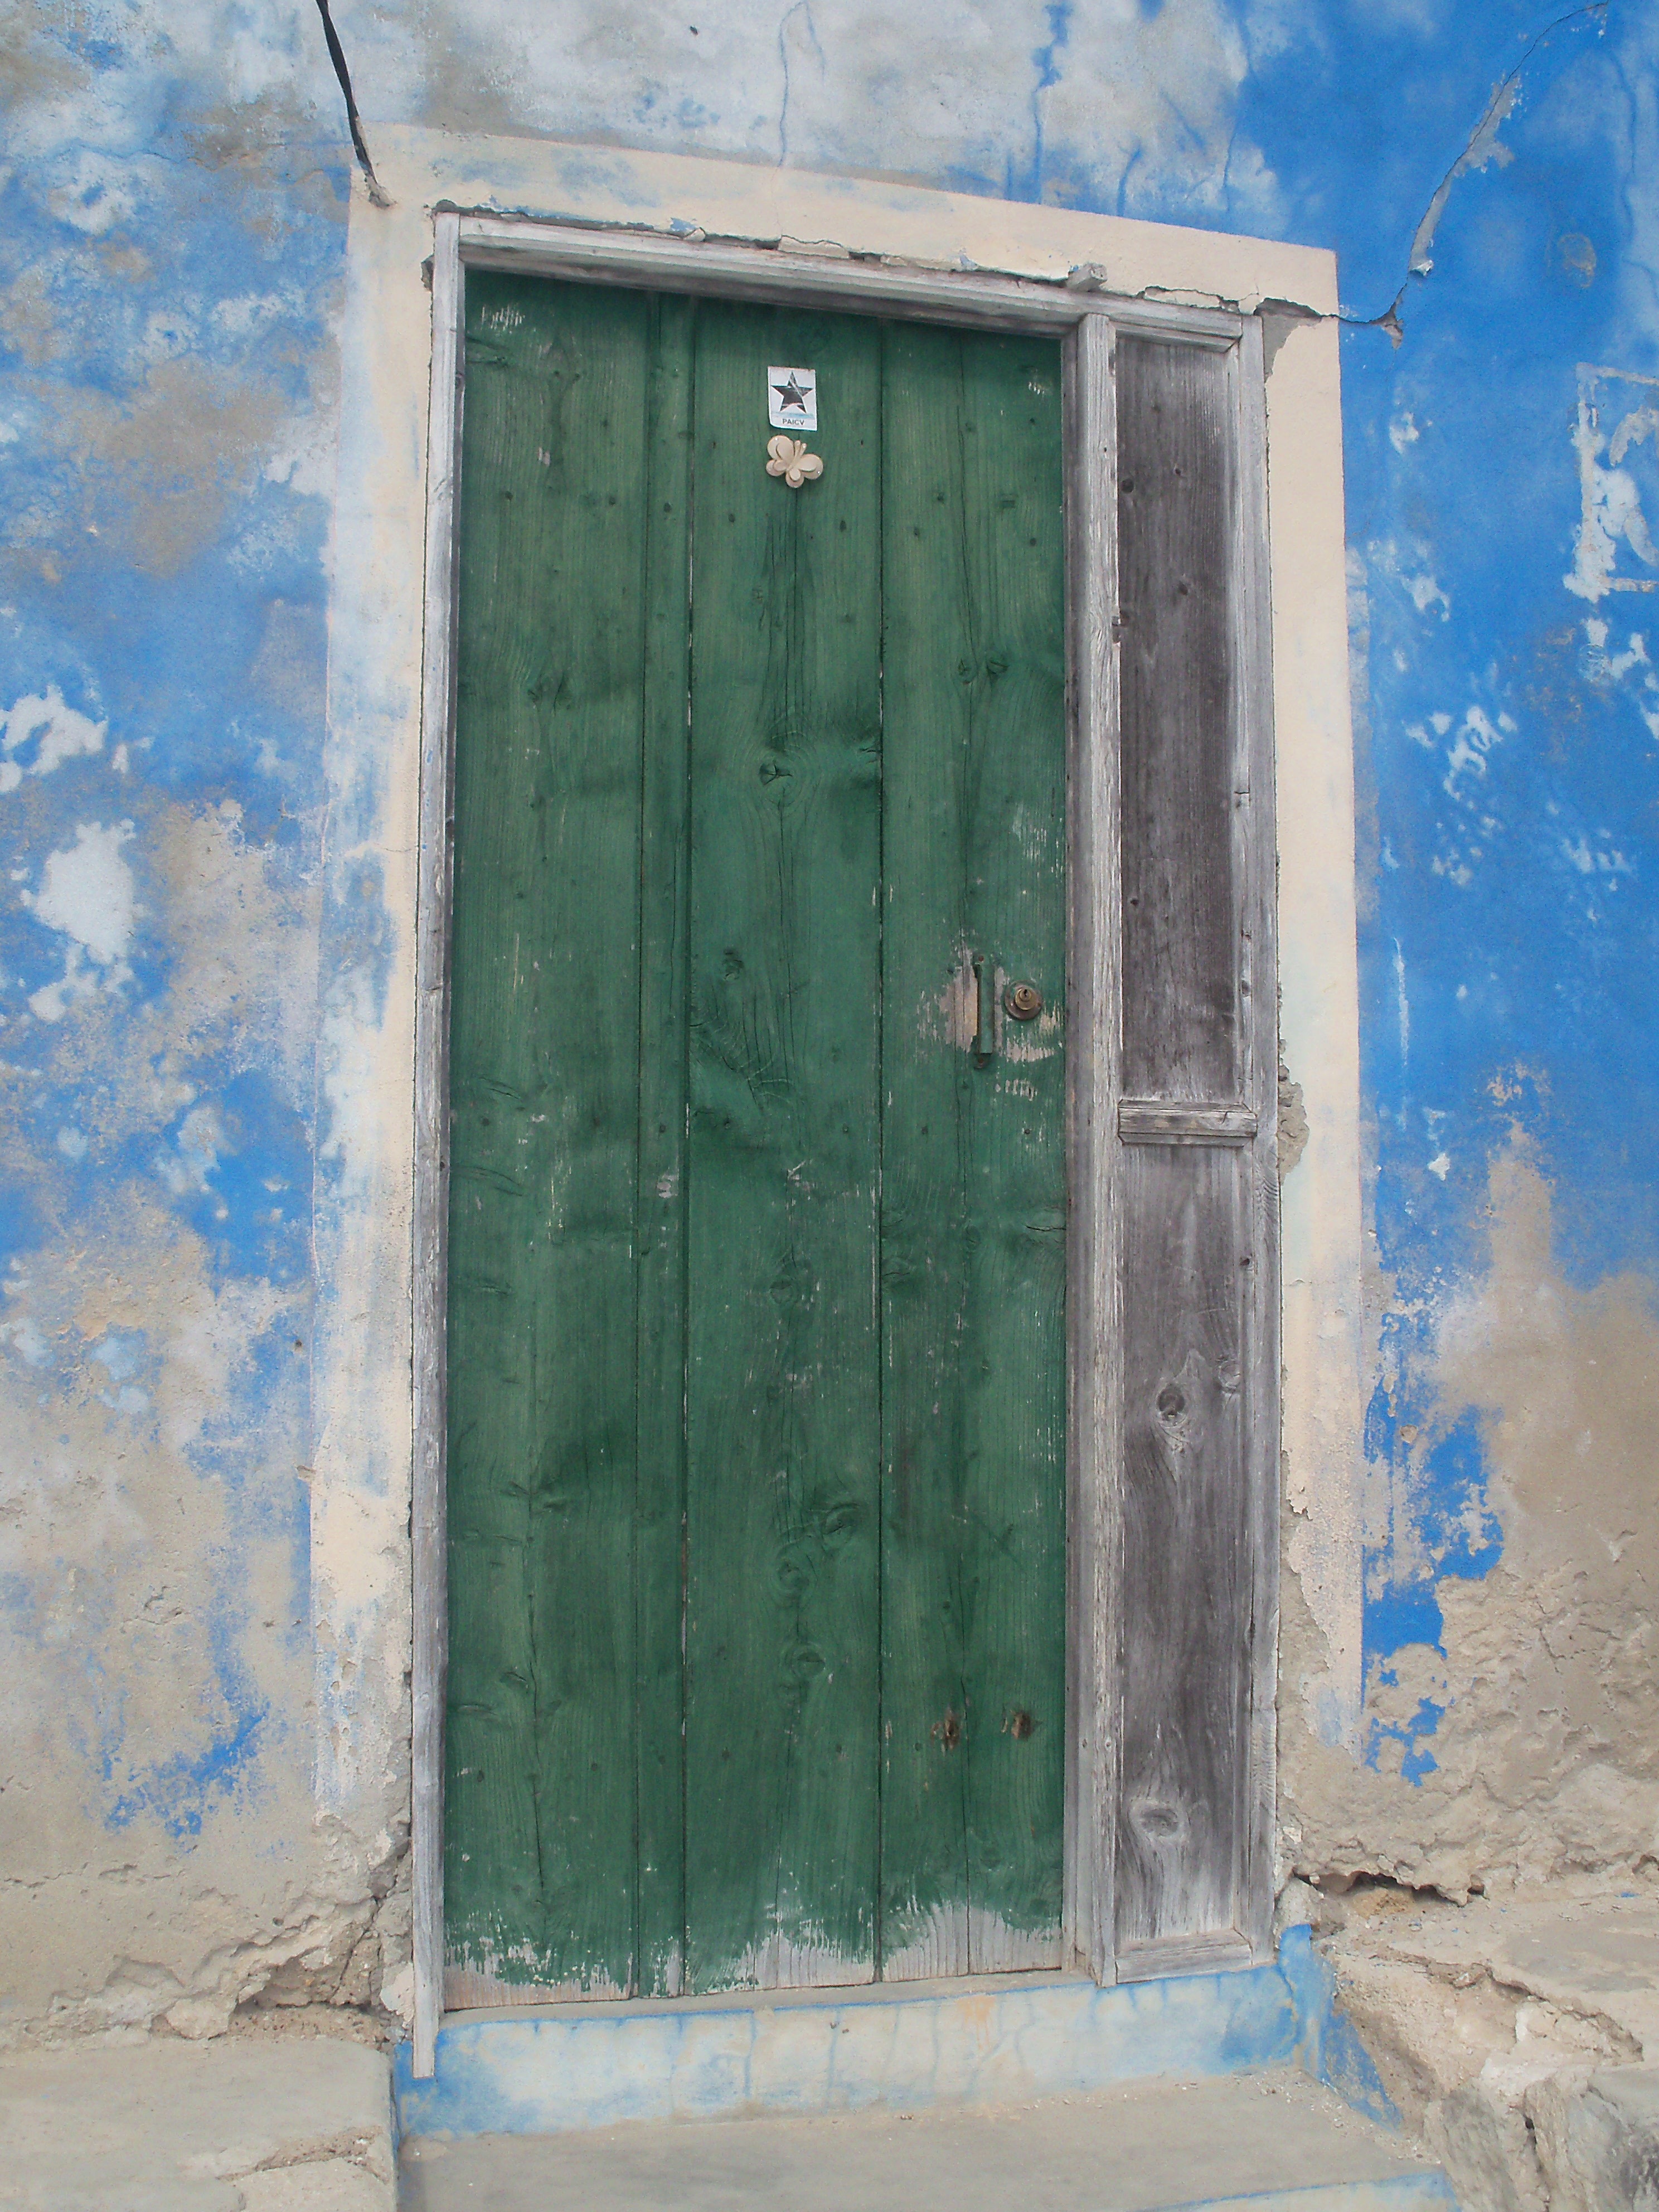
architecture, house, window, old, home, wall, rural, green, color, ancient, facade, blue, door, structures, buildings, houses, rusty, walls, doors, closed, locked, african, villages, entrances